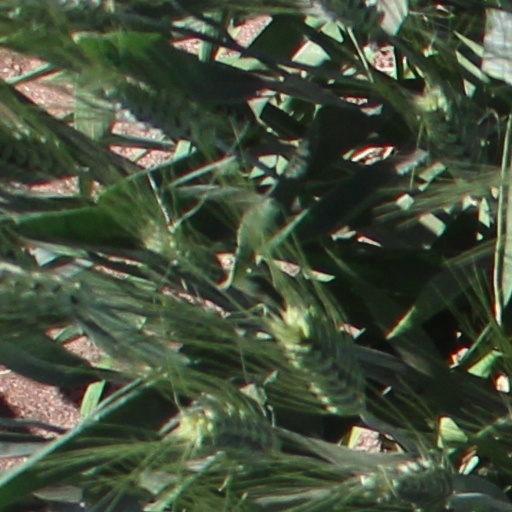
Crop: wheat